Constantin Alajalov

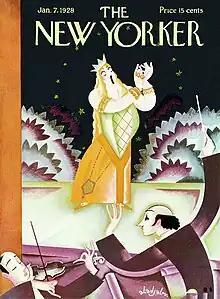
January 7, 1928 cover of "The New Yorker" by Alajalov

Alajálov's first cover for the "Saturday Evening Post" appeared on October 6, 1945; this was unusual in that he was also doing covers for "The New Yorker" at the time, and both publications ordinarily required exclusivity of their artists. His final cover was for the December 1, 1962, issue. That final cover portrayed an accomplished bridge player awakened from a dream, still analyzing her bridge hand. Many of his "Saturday Evening Post" cover paintings can be viewed at the American Illustrators Hall of Fame in Indianapolis.